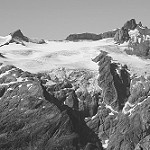
Label: B & W